Widerøe Flight 933

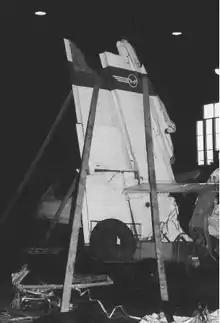
The vertical stabilizer of the accident aircraft after it was recovered from the sea

Widerøe Flight 933, also known as the Mehamn Accident, was the crash of a de Havilland Canada DHC-6 Twin Otter operated by Norwegian airline Widerøe. The Twin Otter crashed into the Barents Sea off Gamvik, Norway on 11 March 1982 at 13:27, killing all 15 people on board. The results of the four official investigations were that the accident was caused by structural failure of the vertical stabilizer during clear-air turbulence. A mechanical fault in the elevator control system caused the pilots to lose control of pitch; and either a series of stalls or a high-speed gust of wind caused the aircraft to lose altitude without the ability of the crew to counteract, resulting in the failure of the vertical stabilizer.